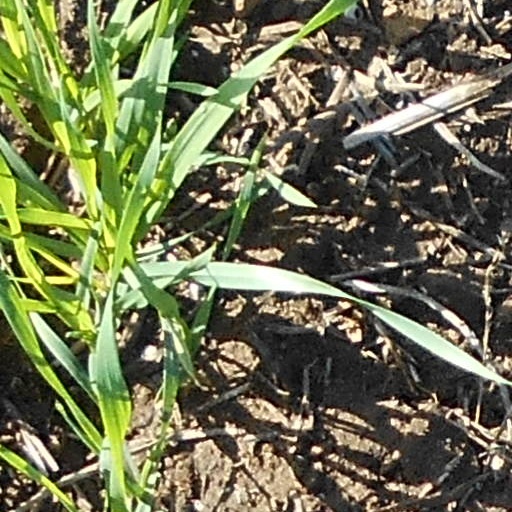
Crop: wheat